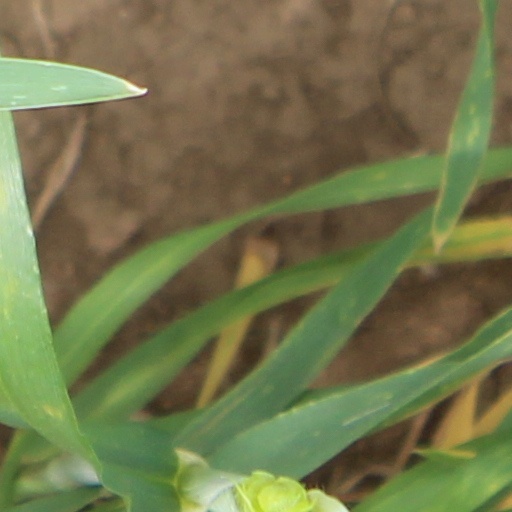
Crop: wheat